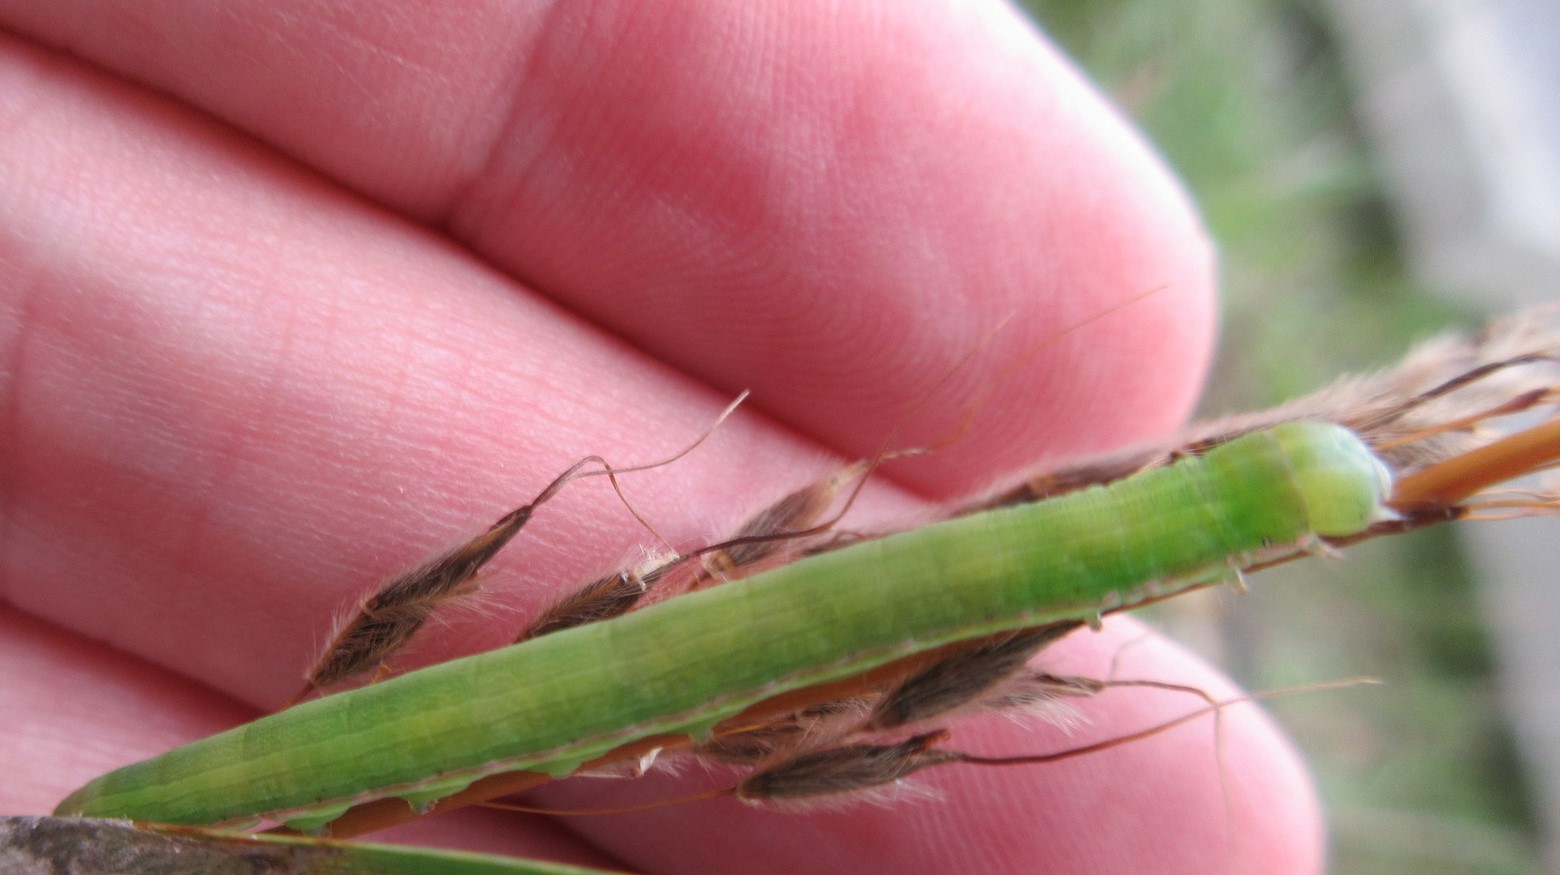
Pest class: wheathead_armyworm_Dargida_diffusa